Community College of Rhode Island

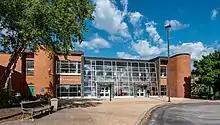
Liston campus, in South Providence.

The college's primary facility is located in Warwick, with additional college buildings throughout the state.